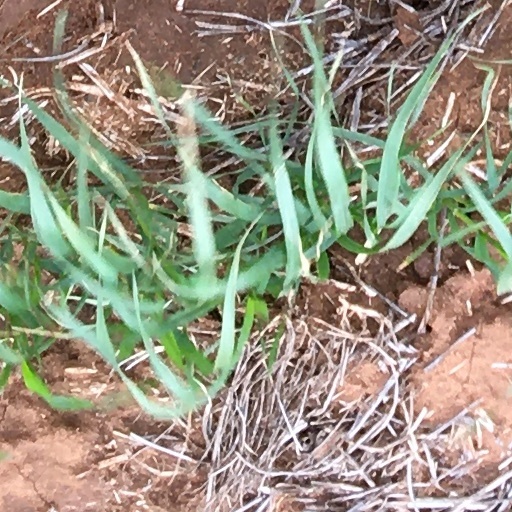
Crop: wheat